Onkaparinga River

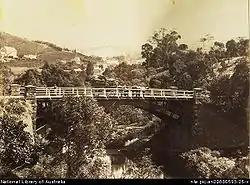
Bridge over the Onkaparinga at Clarendon circa 1869

On 13 April 1831, British military officer Captain Collet Barker and his party arrived at Cape Jervis on the Isabella. He examined the east coast of Gulf St Vincent and found the Onkaparinga River on 15 April. After anchoring and heading inland Barker then explored the ranges inland, north of the present site of Adelaide, and climbed Mount Lofty where he also sighted the Port River inlet, Barker Inlet and the future Port Adelaide.